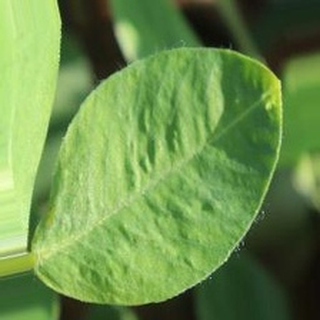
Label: healthy_groundnut